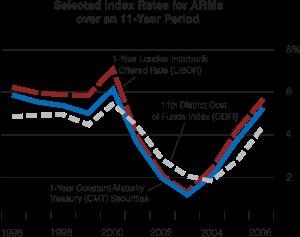
Cet article est une revue des causes de la bulle immobilière américaine des années 2000.
Le krach immobilier américain des années 2000 correspond à la phase de correction du marché liée à l'explosion de la bulle immobilière américaine des années 2000. Celui-ci fait suite au sommet de l'indice national des prix immobiliers observé en juillet 2006.